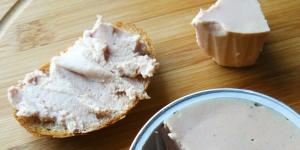
pate de pescado con thermomix